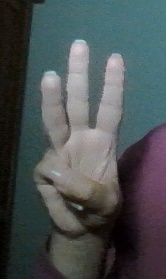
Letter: thaa